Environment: real
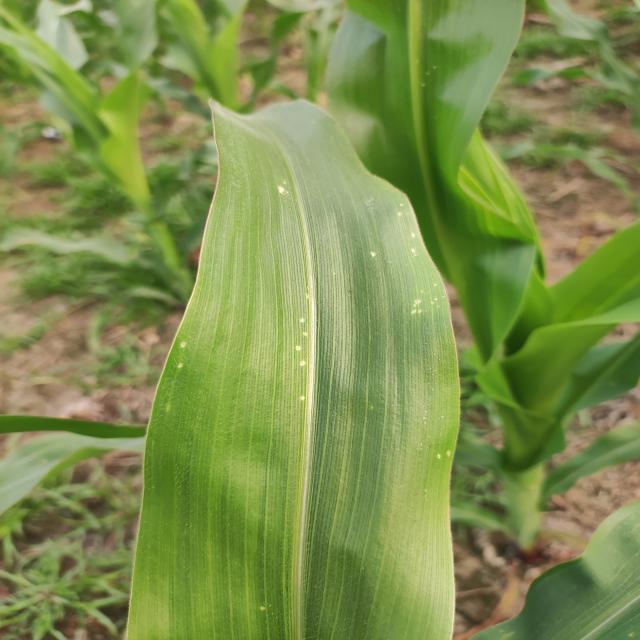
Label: fall_armyworm